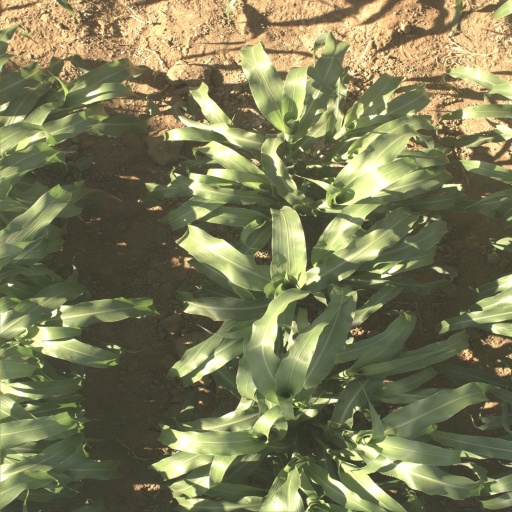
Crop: sorghum